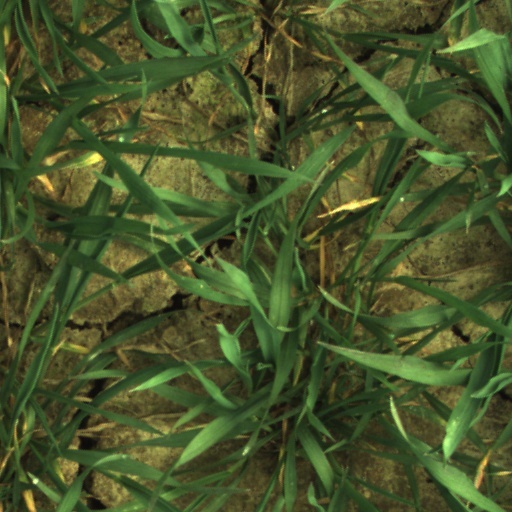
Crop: wheat